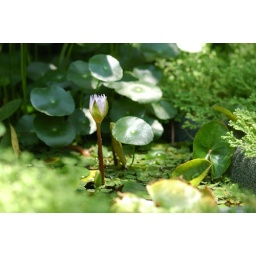
A tiny little water lily in its small garden of green